Glastonbury Lake Village

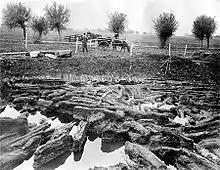
A photograph of the excavations at Glastonbury Lake Village

The lake village, a crannog or man made island, was discovered in 1892 by local medical student Arthur Bulleid, whose father was a local mayor and the founder of the Glastonbury Antiquarian Society. Bulleid had heard about the lake villages in Switzerland and believed similar sites could be found in his native Somerset.